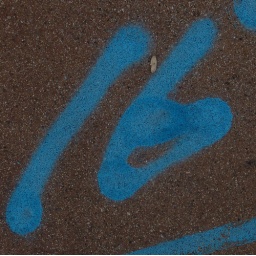
#16.Taken on the ground near AMC Theaters.  They're marking how big a water pipe service is.